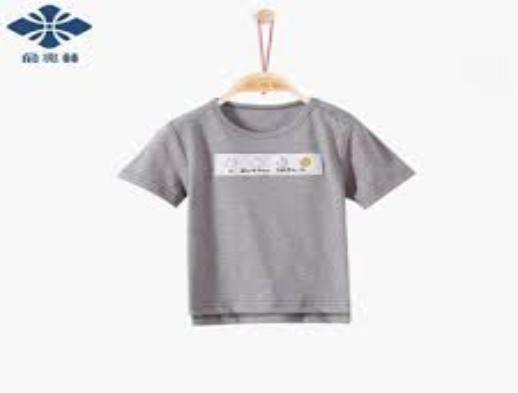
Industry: Clothes